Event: Nepal Earthquake
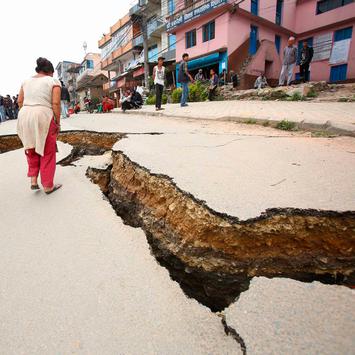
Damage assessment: damage